Carolyn Mase

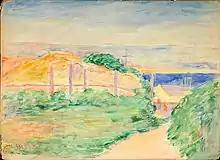
Harbor scene

She was raised in Beacon, New York, where the fire station is named after her father, Willard H. Mase. After finishing school in Beacon, Ms. Mase and her friend and contemporary, Alice Judson, traveled to France to study painting where they were influenced by the Impressionists of the day: Renoir, Manet and Monet. "Ms. Mase's style lent itself well to the subject matter of the Hudson River and its Highlands... radically changing the images from the precise Hudson River School technique to the softer impressionism then gaining influence abroad."